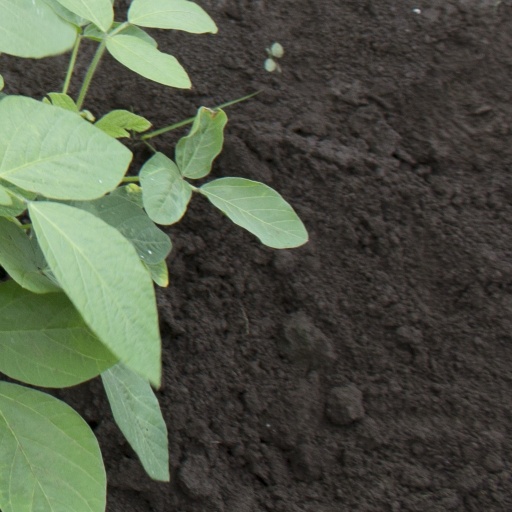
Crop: soybean